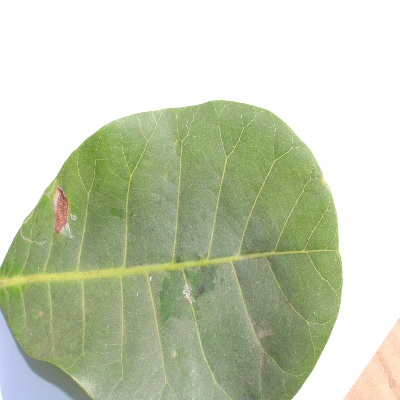
Crop: Cashew
Condition: leaf miner